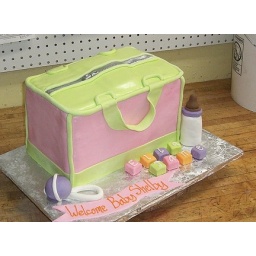
Baby bag in fondant, with fondant blocks, bottle and rattle. By Amanda